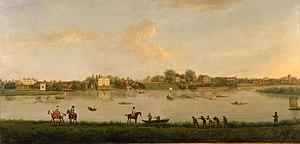
Peter Tillemans est un peintre flamand qui fit carrière en Angleterre. Il est, avec John Wootton et James Seymour, regardé comme l'un des pionniers des scènes de chasse et équestres en Grande-Bretagne.